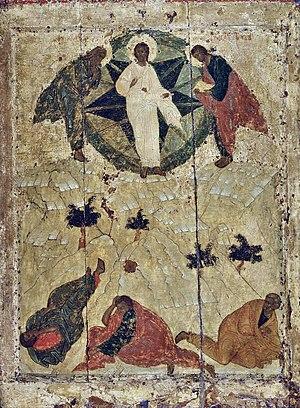
Andreï Roublev ou André Roublev, deuxième long métrage d'Andreï Tarkovski, est un film historique et dramatique soviétique en noir et blanc et en couleur tourné en 1966 et sorti en 1969, sur un scénario de Tarkovski et d'Andreï Kontchalovski avec Anatoli Solonitsyne et Ivan Lapikov dans les rôles principaux.
Andreï Roublev ou André Roublev, ou saint André l'Iconographe est un moine et peintre d'icônes russe du XVᵉ siècle. Il est né vers 1360-1370 et mort entre 1427 et 1430, probablement le 17 octobre 1428. Il a été canonisé en 1988, date du millénaire de la foi chrétienne en Russie, et est fêté le 4 juillet.